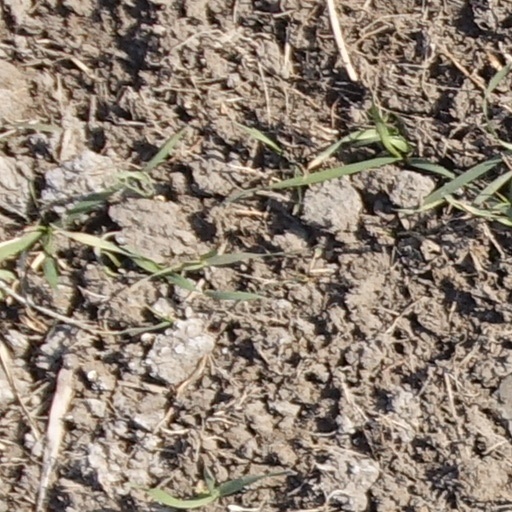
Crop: wheat